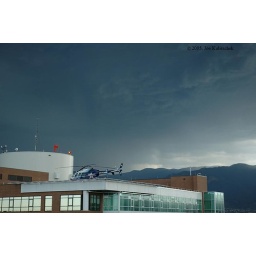
One hell'uv a black cloud over head.